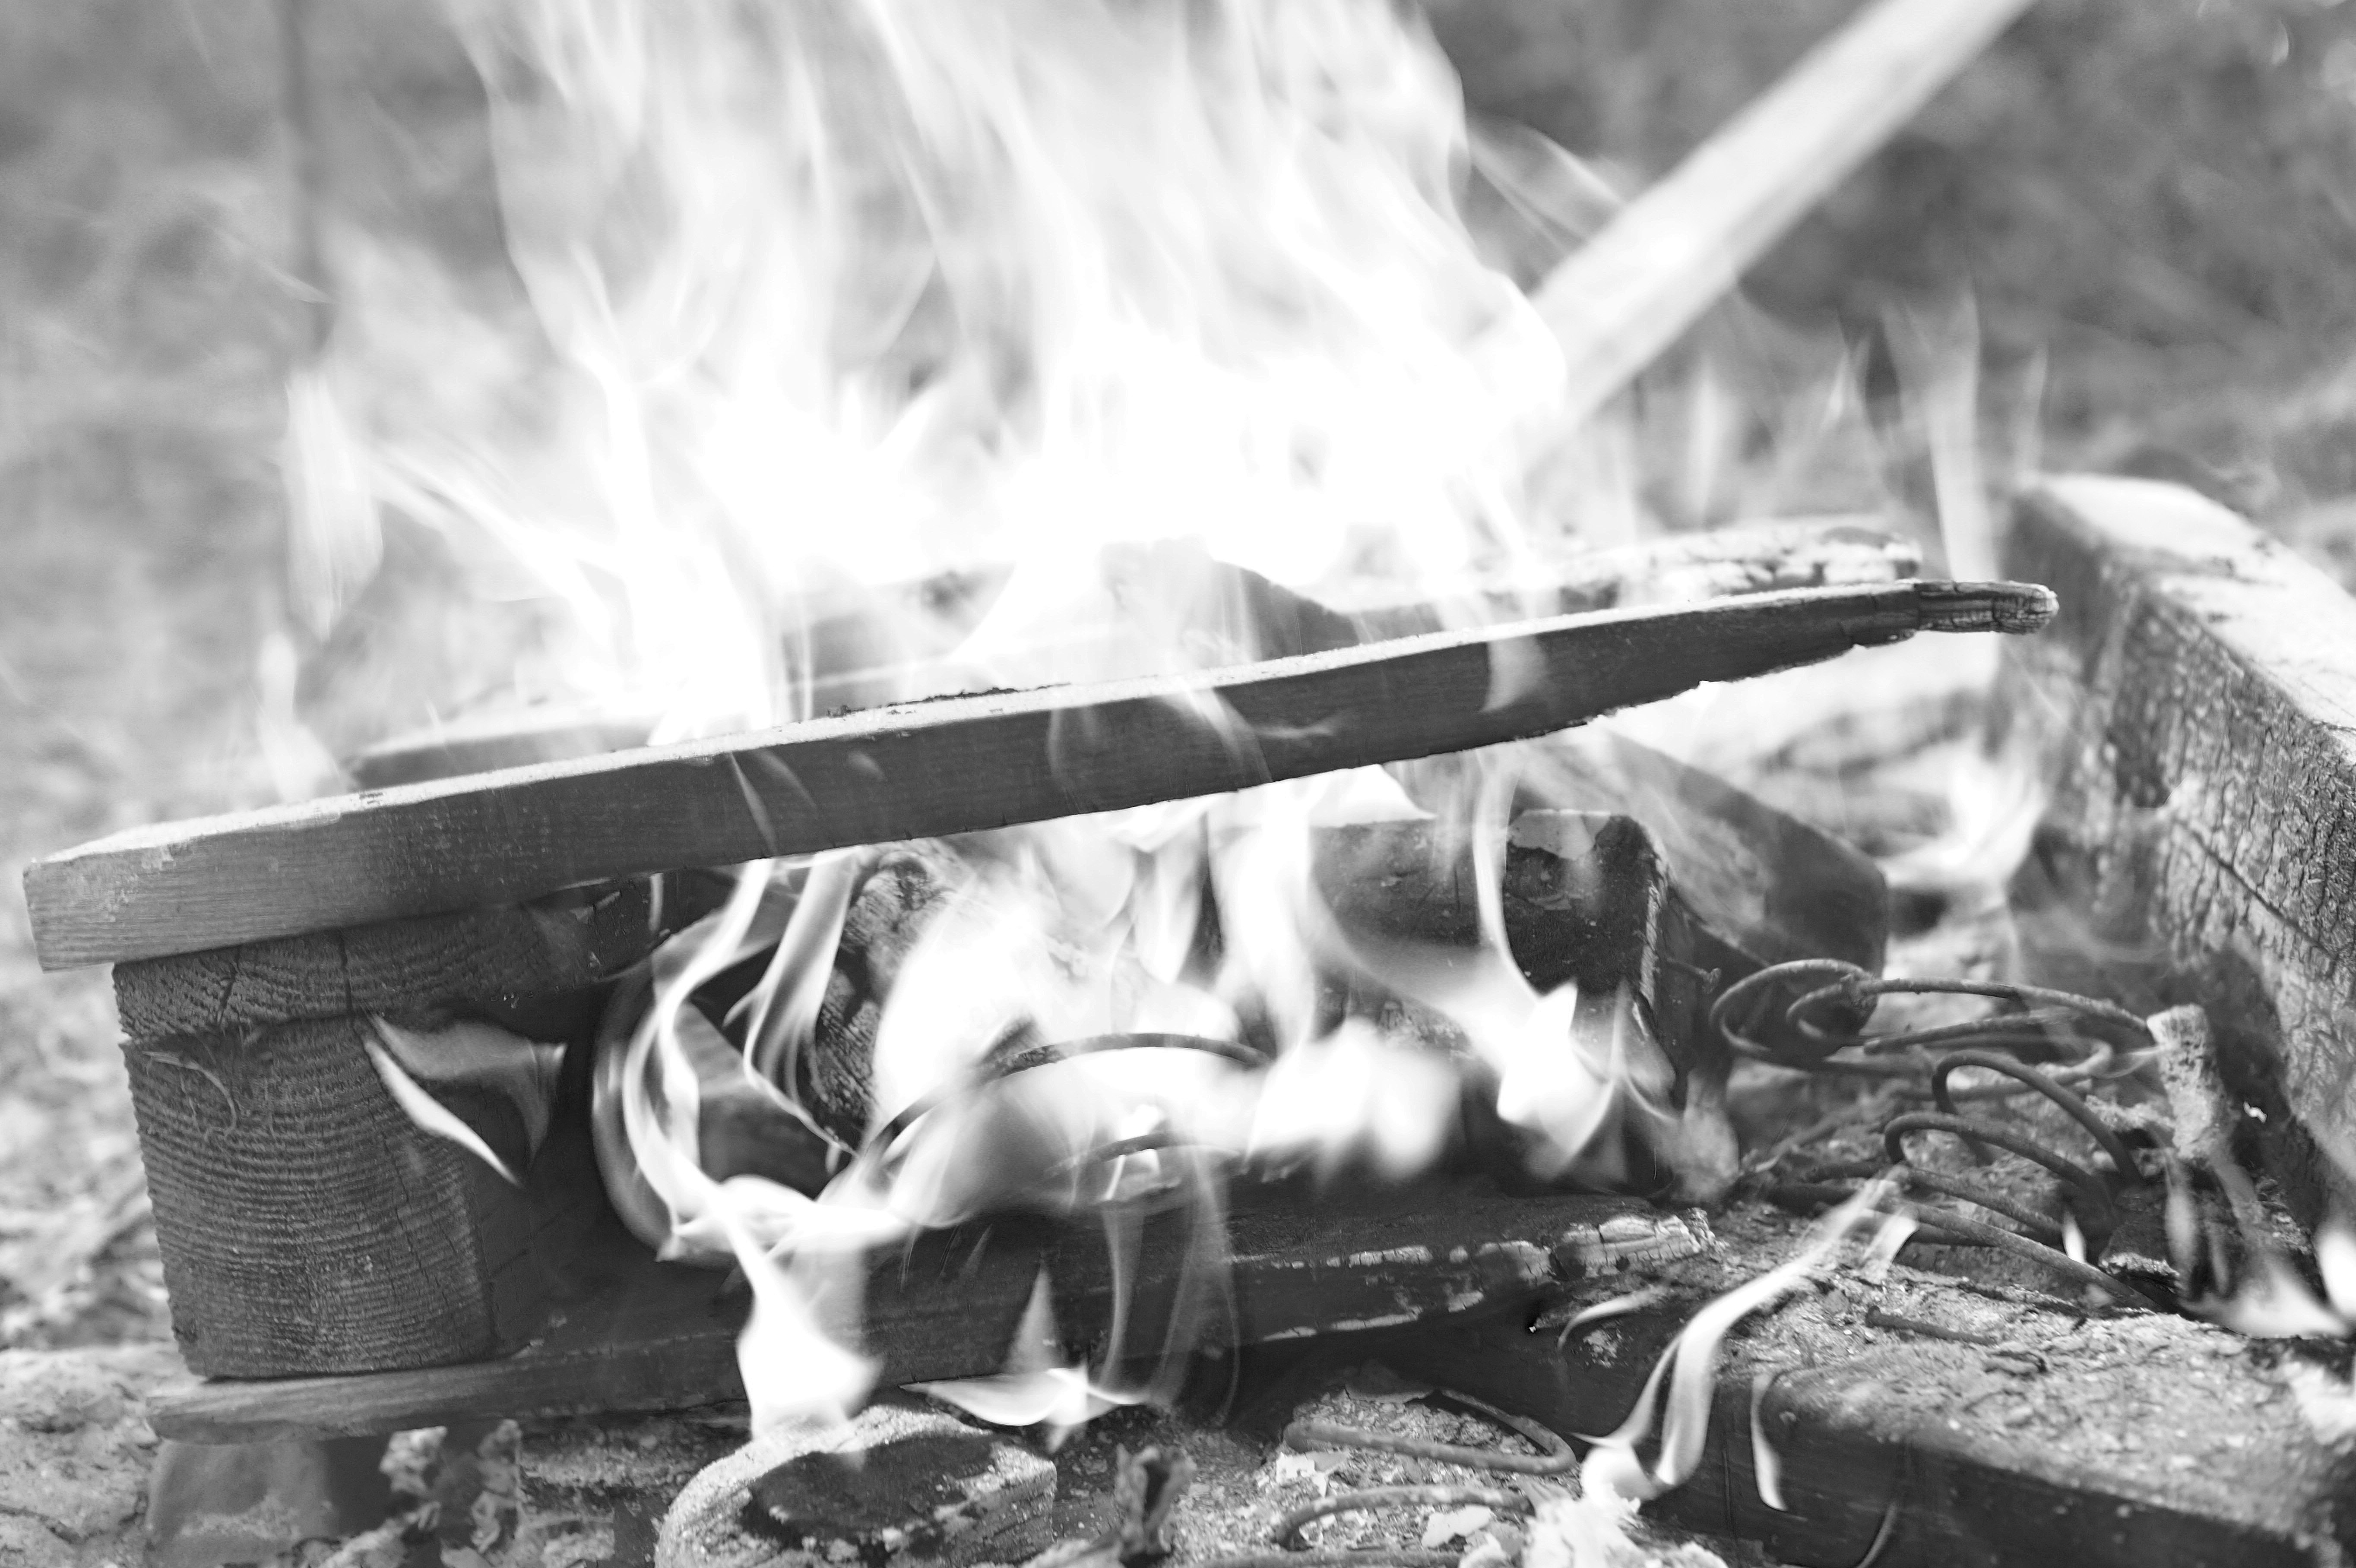
black and white, wood, white, airplane, aircraft, vehicle, flame, fire, black, monochrome, weapon, burn, blackwhite, burning, monochrome photography